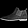
Label: Ankle boot